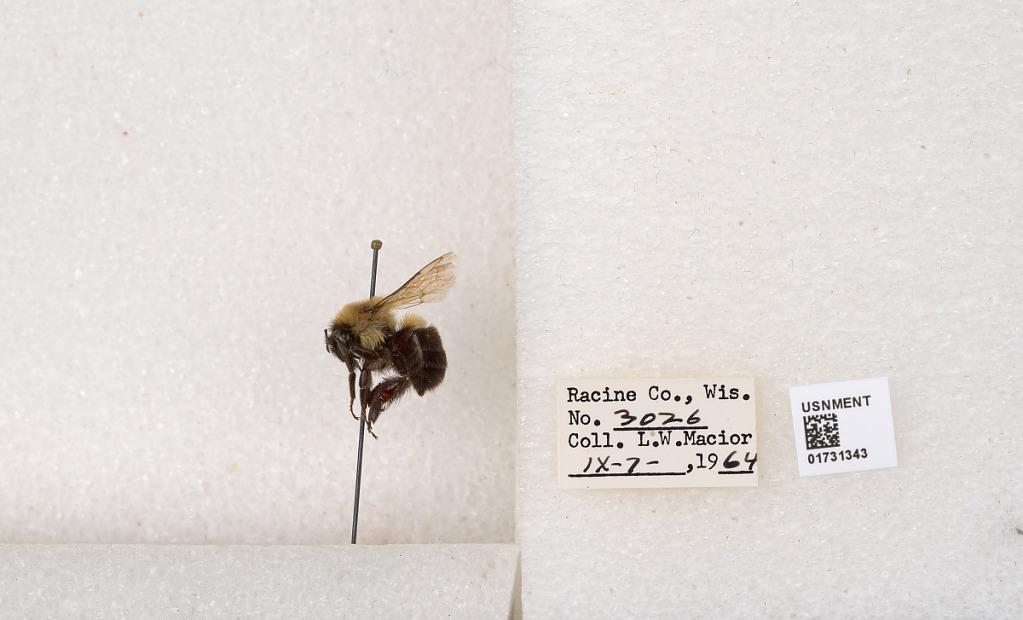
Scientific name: Bombus impatiens Cresson
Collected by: L. Macior
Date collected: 1964-9-7
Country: United States
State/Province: Wisconsin
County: Racine
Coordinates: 42.7261, -87.7828